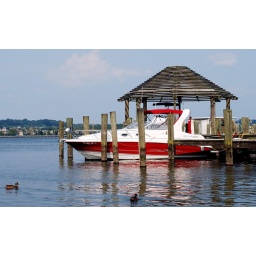
A red and white speed boat parked on a dock by a gazebo. Alexandria, VA.